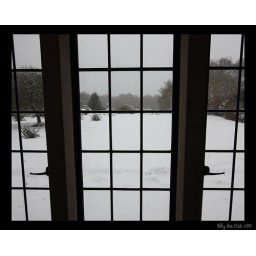
Taken though very dirty glass from inside a marvellous derelict hospital building in north Sussex.